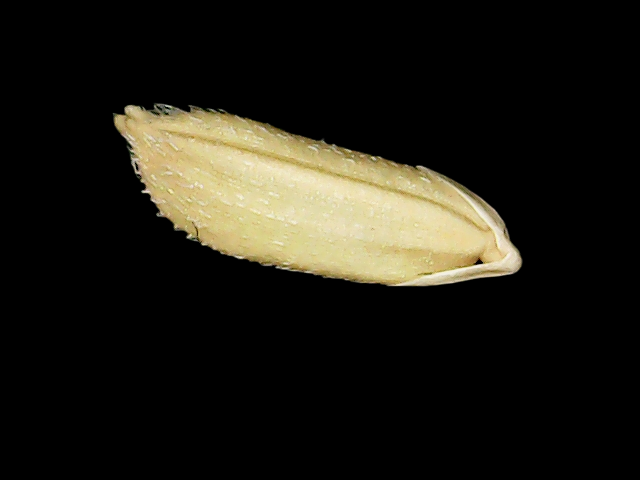
Rice variety: Bd51